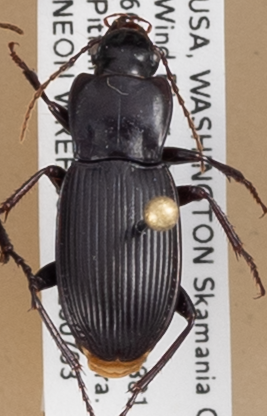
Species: Pterostichus herculaneus
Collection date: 2018-07-03
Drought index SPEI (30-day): -1.45
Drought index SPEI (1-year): -0.32
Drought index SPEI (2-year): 0.71